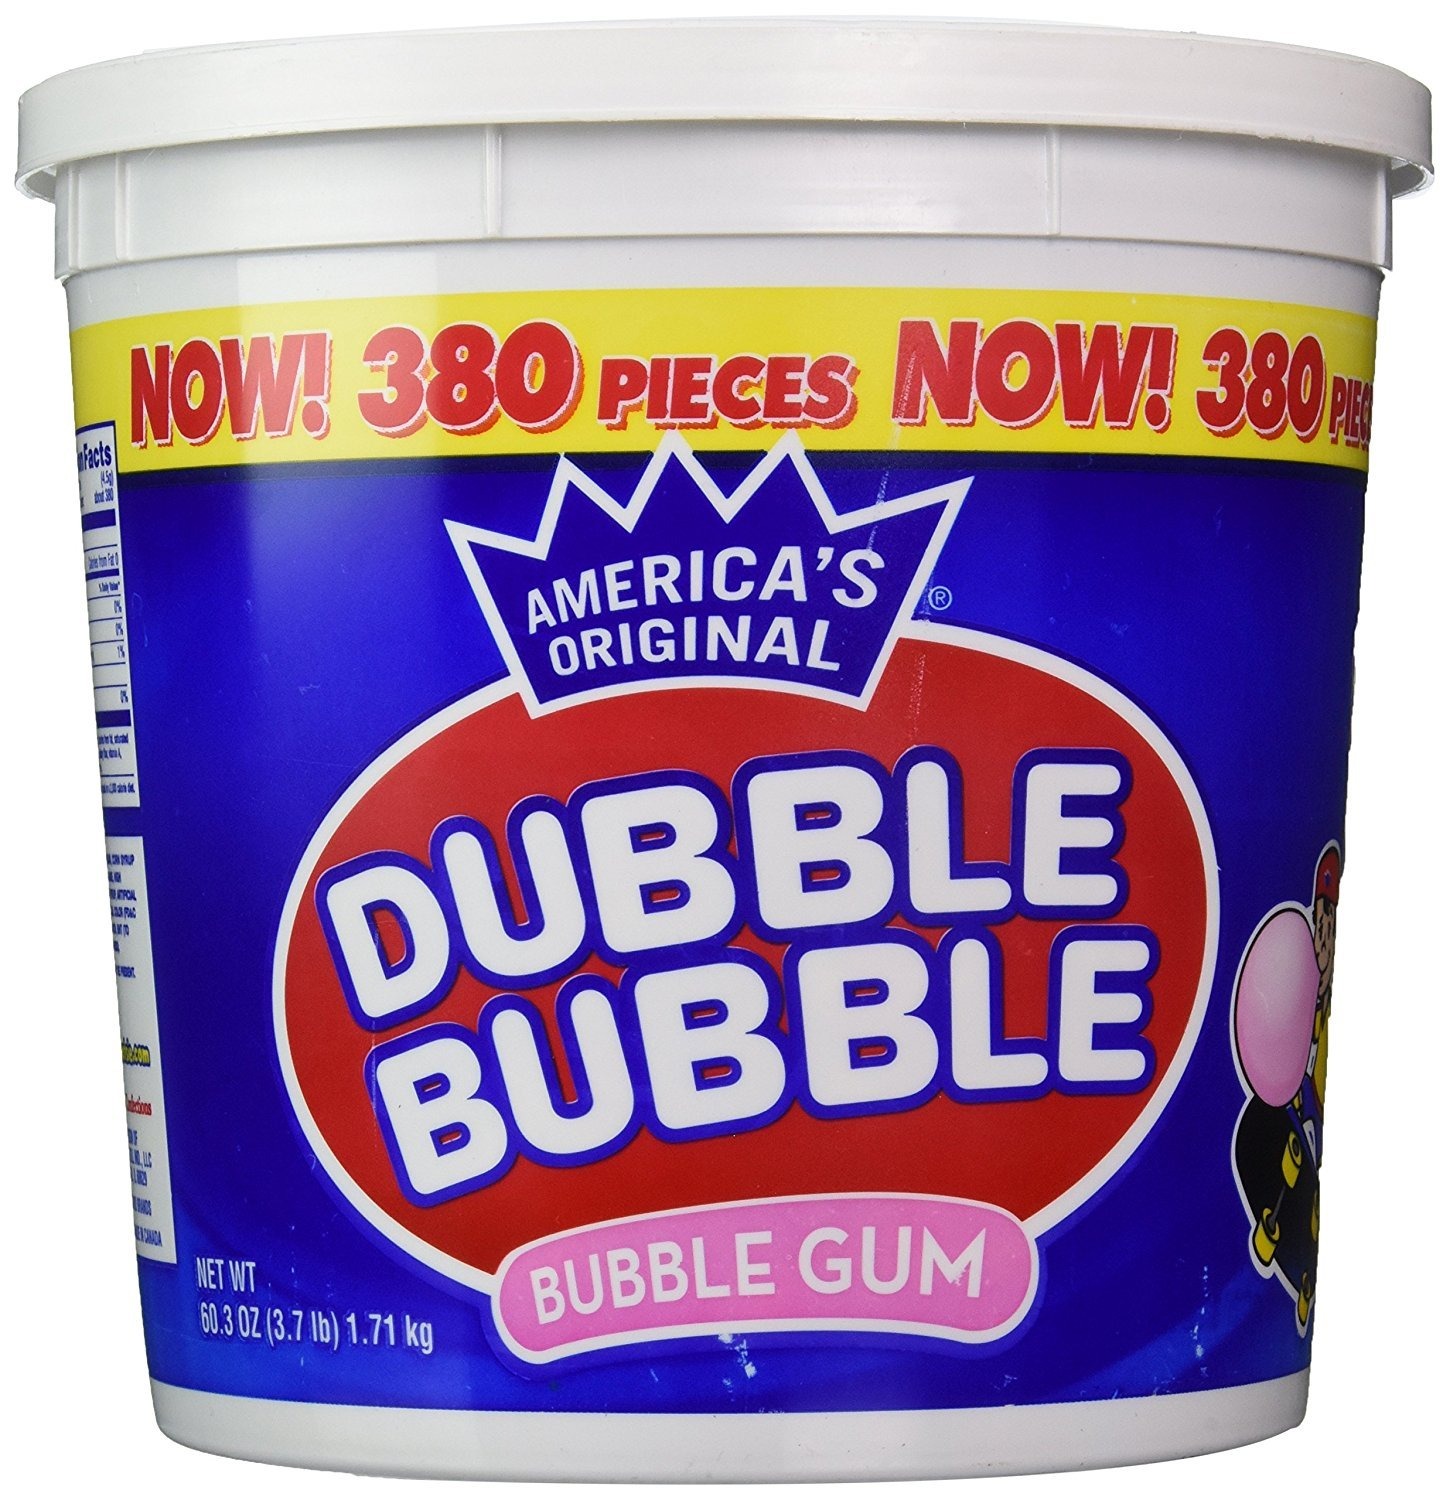
Item Name: Dubble Bubble Tub, Original Flavor, 380-Count, 60.3 Oz(3.7 lb)
Bullet Point 1: Dubble Bubble is America's original Bubble Gum and the leading manufacturer in gumballs
Bullet Point 2: Resealable, stay-fresh container
Bullet Point 3: Original Dubble Bubble Bubble Gum flavor
Bullet Point 4: Number of items: 1.0
Value: 380.0
Unit: Count

Price: 9.98